Lincoln Kirstein

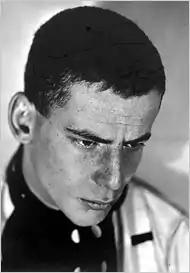
Lincoln Kirstein by Walker Evans

Lincoln Edward Kirstein (May 4, 1907 – January 5, 1996) was an American writer, impresario, art connoisseur, philanthropist, and cultural figure in New York City, noted especially as co-founder of the New York City Ballet. He developed and sustained the company with his organizing ability and fundraising for more than four decades, serving as the company's general director from 1946 to 1989. According to the "New York Times," he was "an expert in many fields", organizing art exhibits and lecture tours in the same years.